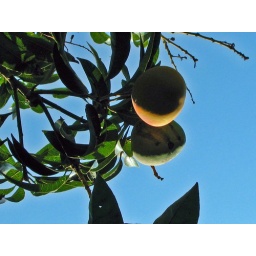
The mango tree in the backyard gave lots of delicious fruits this year.